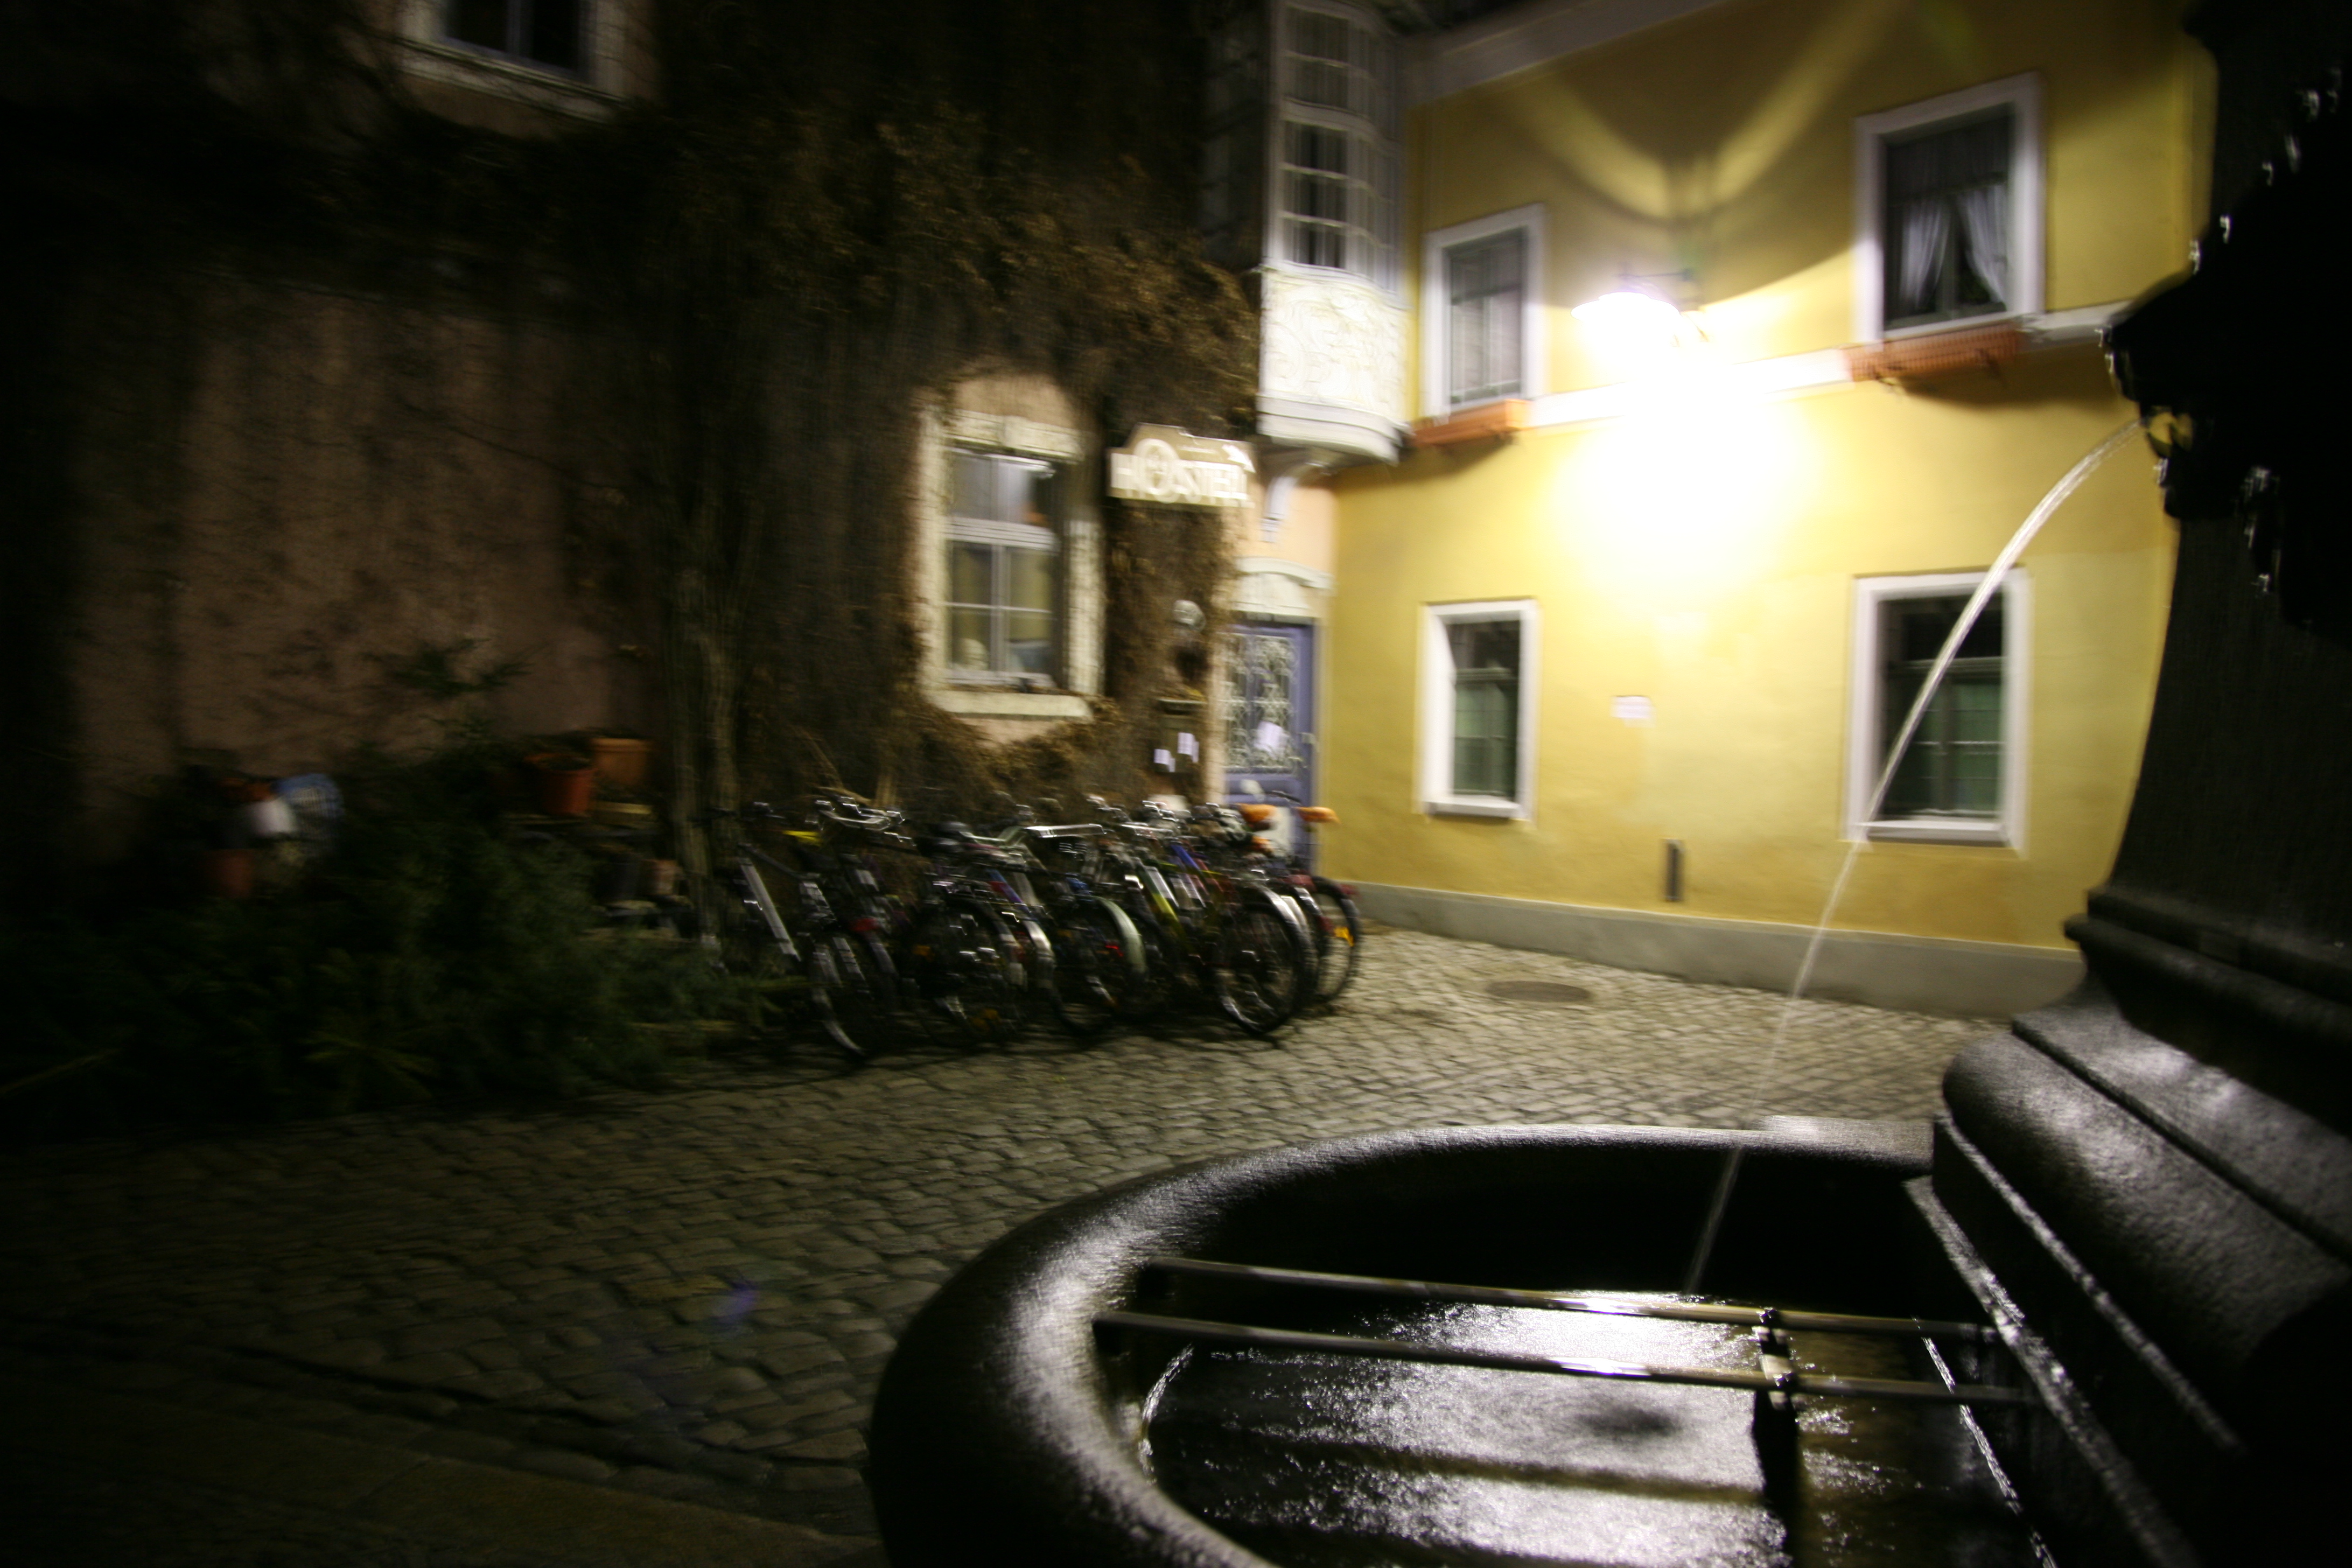
street, night, house, alley, darkness, lighting, fontaine, fountain, germany, allemagne, nacht, nuit, brunnen, thuringia, weimar, screenshot, thuringe, th ringen